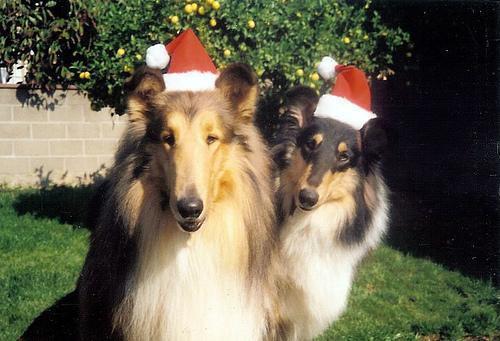
collie